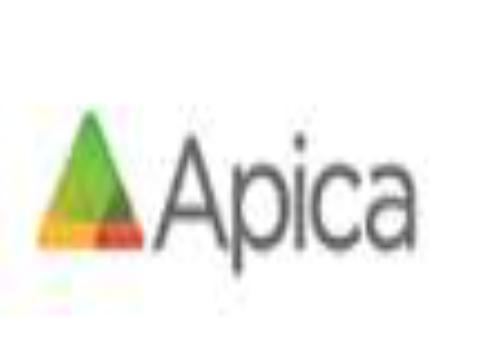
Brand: apica
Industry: Necessities